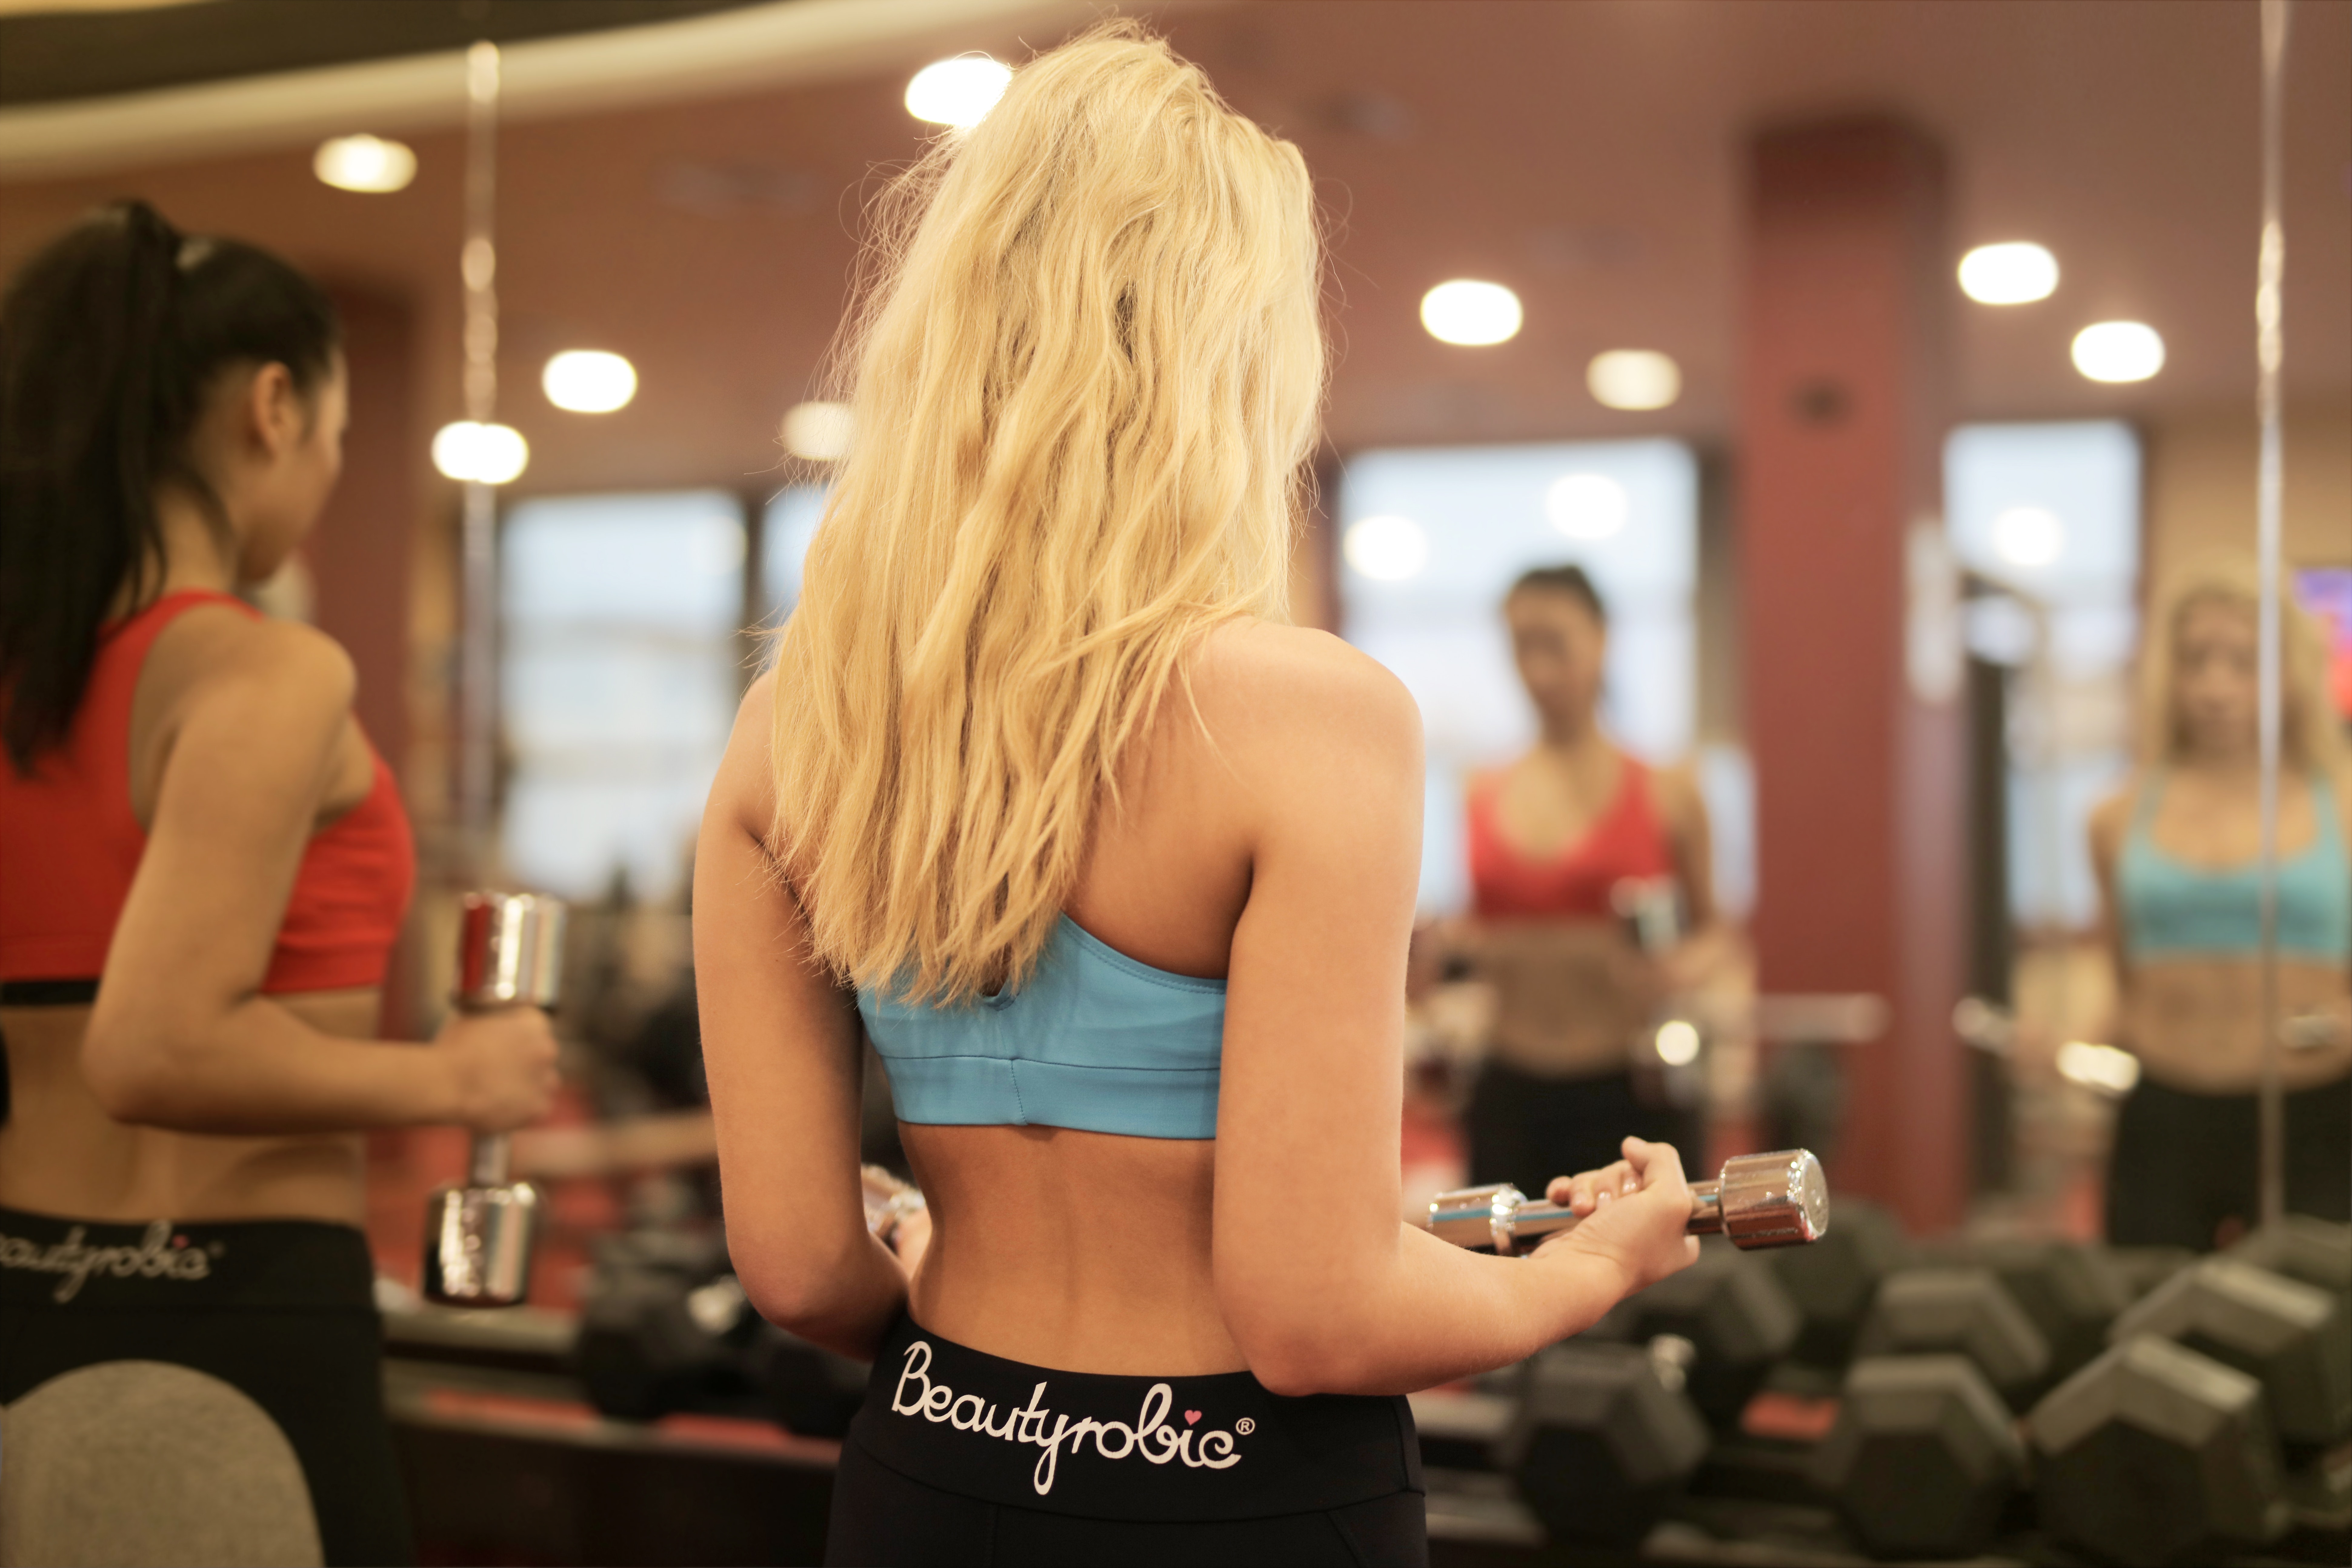
gym, room, structure, beauty, shoulder, physical fitness, lady, girl, sport venue, blond, abdomen, muscle, joint, standing, arm, human body, fitness professional, back, thigh, hand, active undergarment, physical exercise, trunk, weight training, fun, hip, human leg